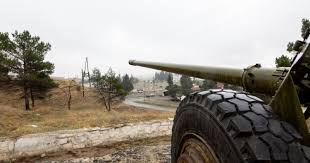
Label: D-30